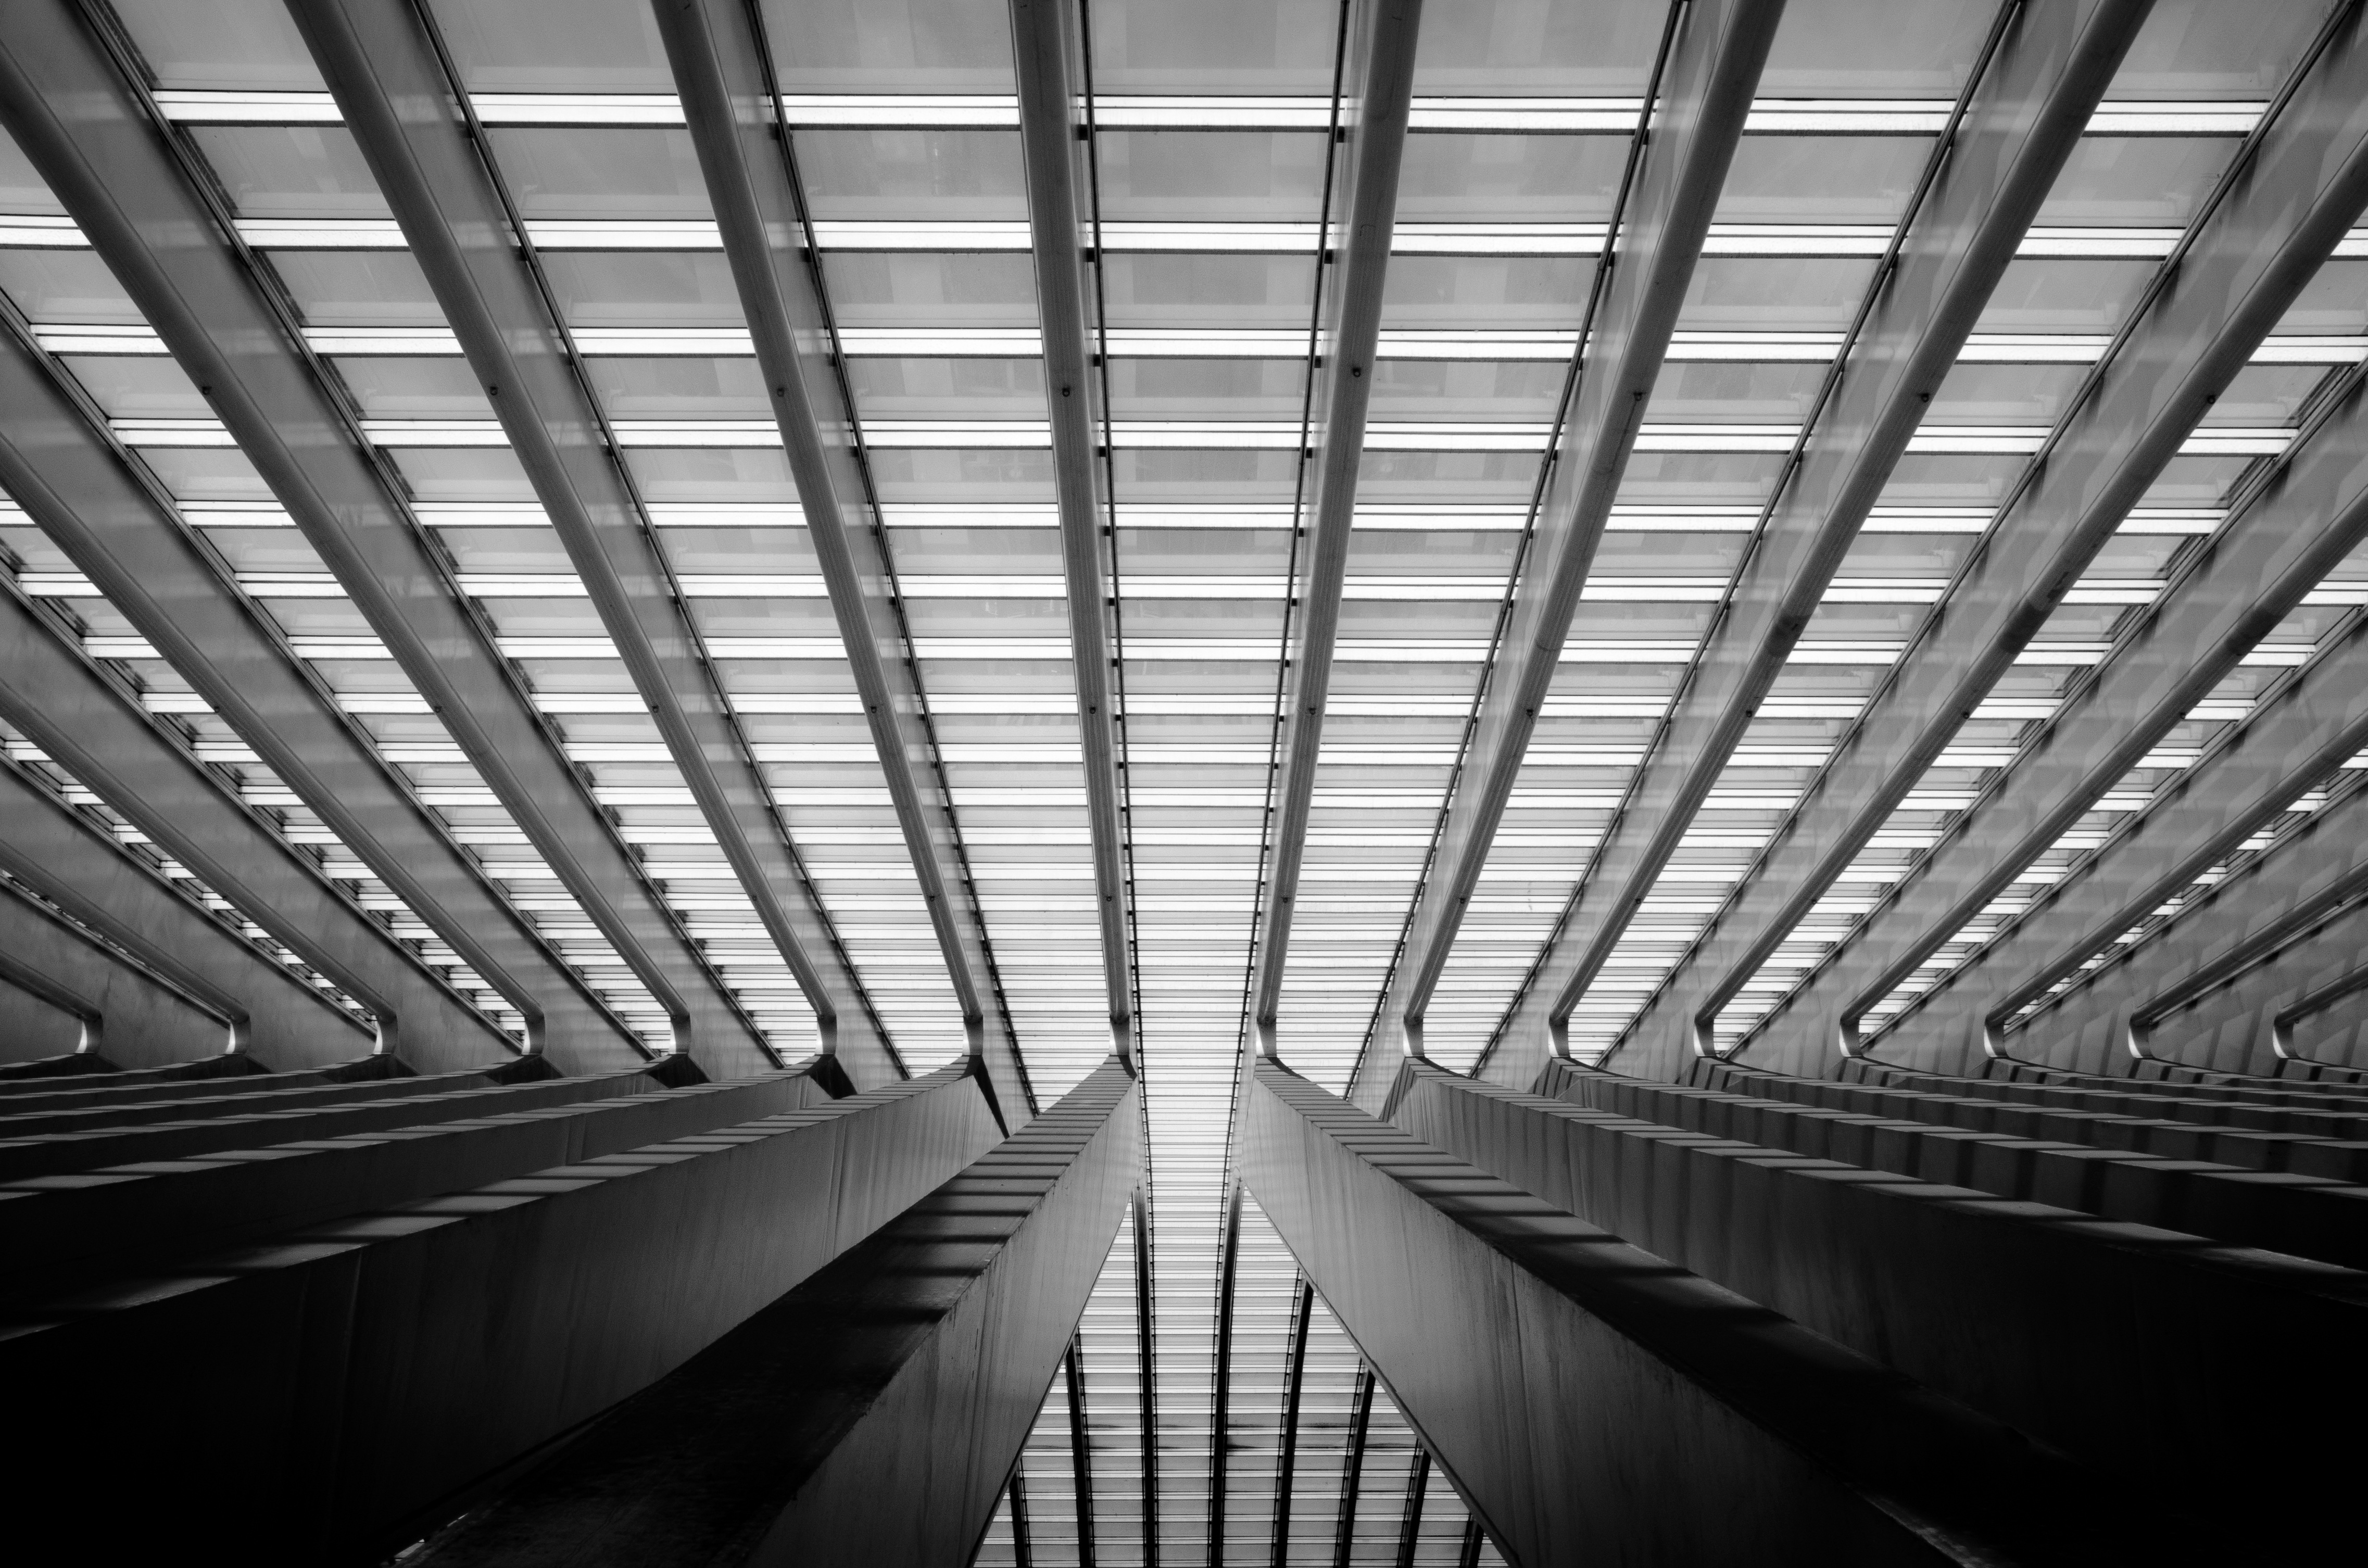
light, black and white, architecture, glass, building, skyscraper, train, transport, line, station, darkness, black, monochrome, black white, belgium, lines, departure, design, columns, symmetry, gallery, railway station, shape, repetition, rhythm, calatrava, liege, guillemins, santiago calatrava, cork guillemins, daylighting, monochrome photography